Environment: real
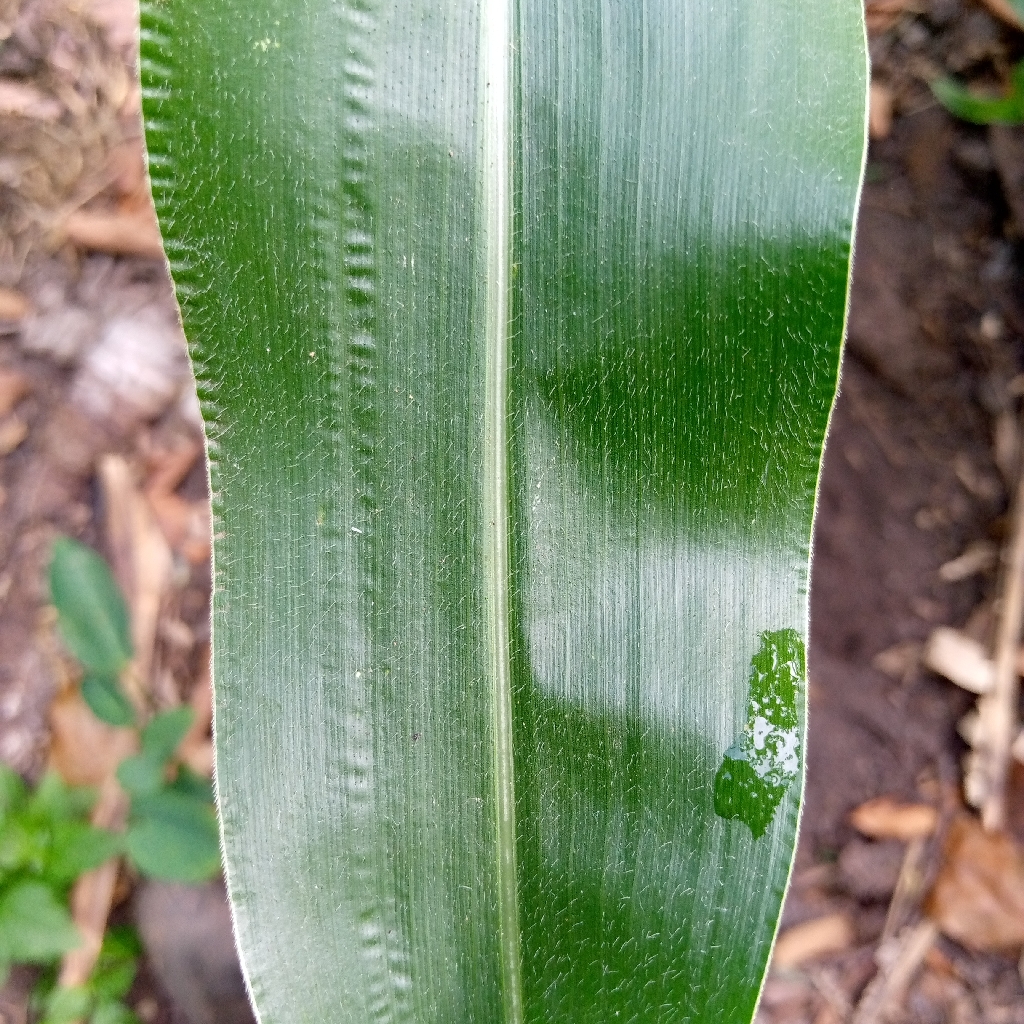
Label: healthy